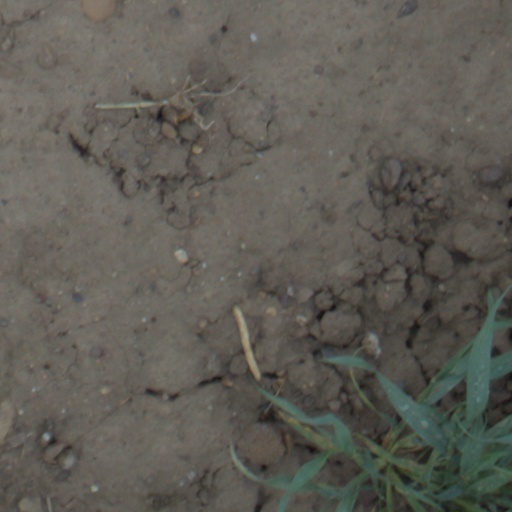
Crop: wheat